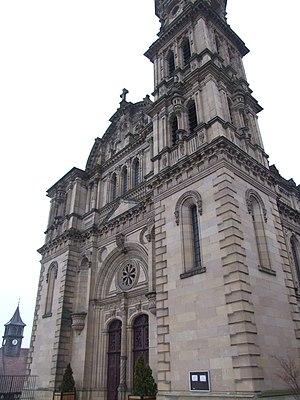
Église Saint-Maimbœuf, Montbéliard, Doubs, Franche-Comté, FRANCE